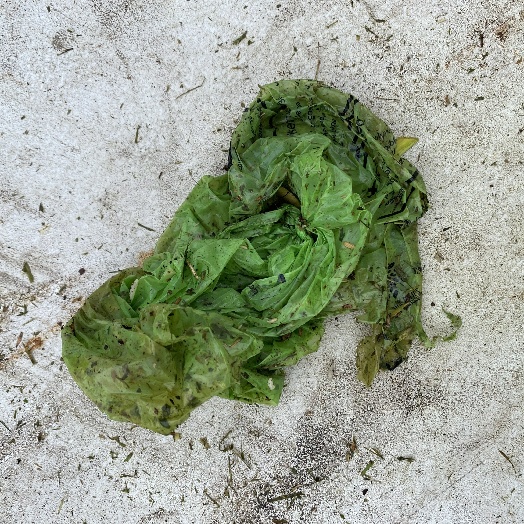
Label: Vegetation